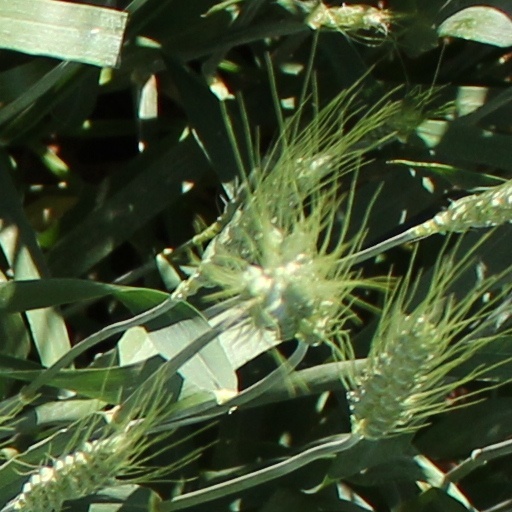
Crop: wheat